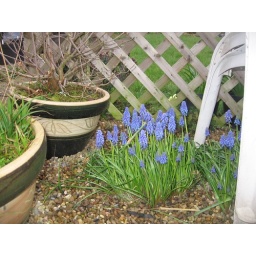
blue bulbs in flower